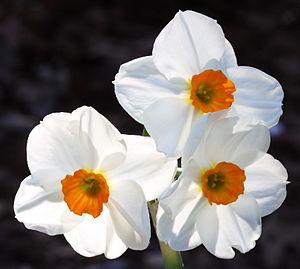
La classification horticole des Narcisses et Jonquilles est un système de classement des variétés cultivées du genre Narcissus, qui sont principalement des plantes vivaces à floraison printanière de la famille des Amaryllidaceae.